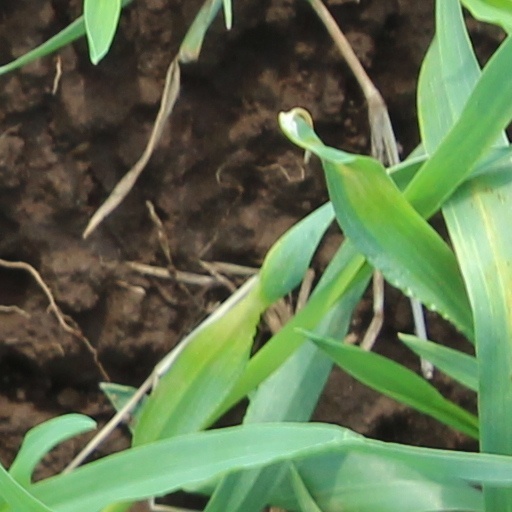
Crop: wheat